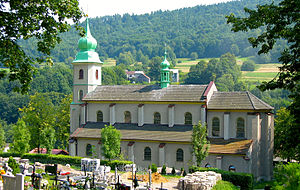
Tarnawa Dolna (Województwo małopolskie)
Tarnawa Dolna, Skt Johannes kirke
Tarnawa Dolna – er en landsby ved Tarnawkaåen i Beskiderne i det sydlige Polen i voivodskabet małopolskie. Landsbyen ligger i Zembrzyce Kommune som hører til Sucha Beskidzka powiat. Indbyggertal 1500.